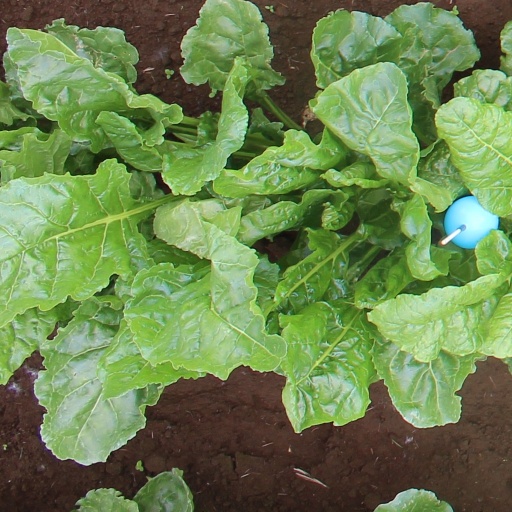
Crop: sugar beet